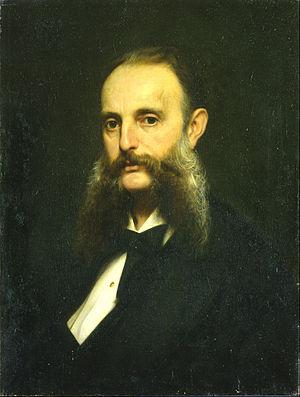
Le musée Poldi Pezzoli est une casa museo située au 12 via Manzoni, au centre de la ville de Milan, près du Teatro alla Scala, inauguré officiellement le 25 avril 1881. Il fait partie du circuit Case Museo di Milano au centre de la ville de Milan.